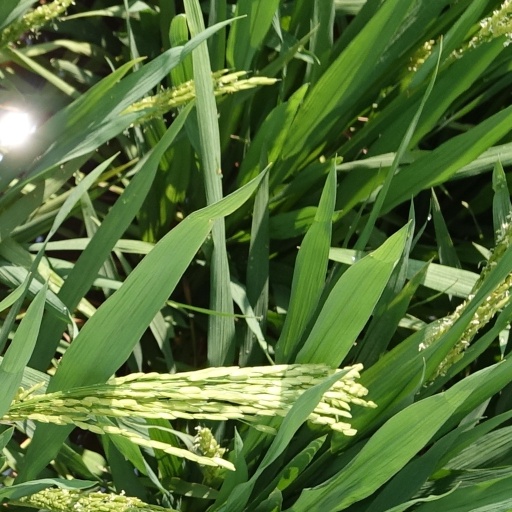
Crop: rice